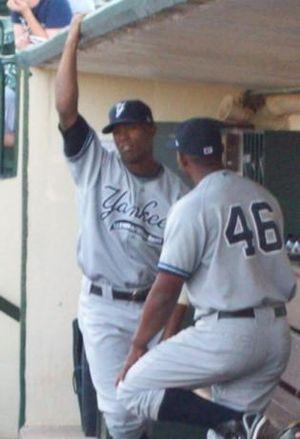
Juan Miguel Miranda est un joueur de baseball évoluant à la position de premier but avec les Rays de Tampa Bay.